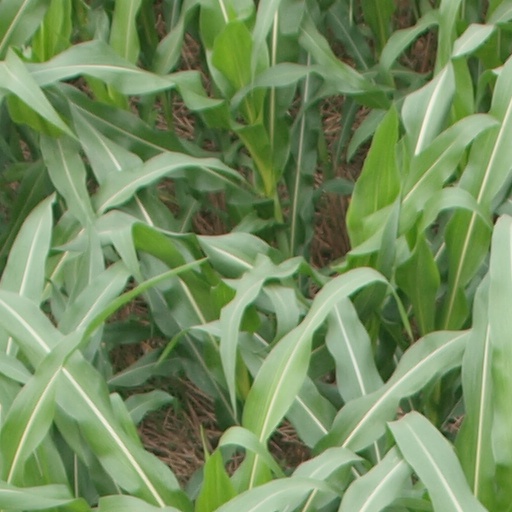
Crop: maize; corn